Gudmar Olovson

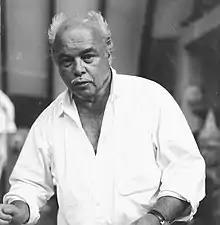
Gudmar Olovson

Gudmar Olovson (1 March 1936 – 17 April 2017) was a Swedish sculptor, artist, engraver and lithographer.